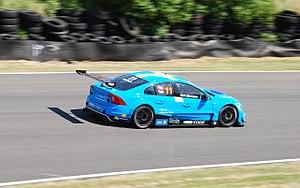
Polestar est un constructeur automobile du groupe Geely et la division performance de Volvo Cars Corporation, basée à Göteborg en Suède.